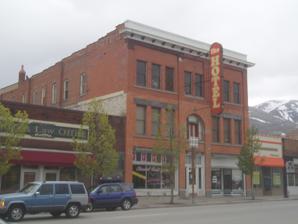
Building: Howard Hotel (Utah)
Country: United States of America
Year built: 1903
Historic hotel in Brigham City, Utah, United States United States historic place Howard Hotel U.S. National Register of Historic Places Howard Hotel, April 2010 Location in Utah Show map of Utah Location in United States Show map of the United States Location 35 South Main Street Brigham City , Utah United States Coordinates 41°30′35″N 112°00′53″W / 41.50972°N 112.01472°W / 41.50972; -112.01472 Area less than one acre Built c. 1903 ; 1914; 1923; 1934 Built by Loreizo Peterson Architect C.F. Wells Architectural style Classical Revival MPS Brigham City Private Commercial and Industrial Development MPS NRHP reference No. 94001209 Added to NRHP October 7, 1994 The Howard Hotel is a historic hotel in Brigham City, Utah, United States, that is listed on the National Register of Historic Places (NRHP). Description The former hotel is located at 35 South Main Street (Utah State Route 13). It was built as a two-story, brick and adobe hotel around 1903, and was expanded by addition of a third story in 1914. The hotel has a red brick front facade and third-story side walls, the lower side walls are adobe. It was further modified in 1923 and in 1934. It was designed by C.F. Wells and built by contractor Lorenzo Peterson. It has also been known as the Utah-Na Hotel , as the Wasatch Hotel , and as the Boothe Hotel . It was in use as a Greyhound bus station in 1946. The building was listed on the NRHP October 7, 1994. Gallery Hotel Howard - Brigham City Hotel Howard - Brigham City Looking up from the 1st-floor landing Looking down from the 2nd floor 2nd-floor landing 2nd-floor landing 2nd floor landing 3rd floor 3rd floor 3rd floor Staircase to 3rd floor See also National Register of Historic Places portal Utah portal National Register of Historic Places listings in Box Elder County, Utah References